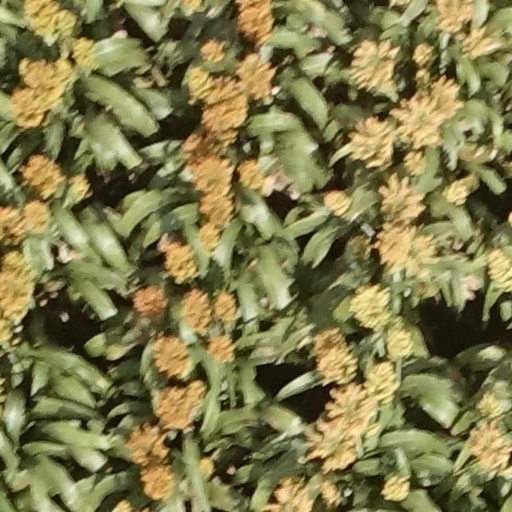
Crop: sorghum